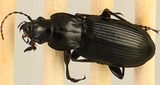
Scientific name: Pterostichus melanarius melanarius
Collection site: Steigerwaldt-Chequamegon NEON (STEI), plot STEI_005